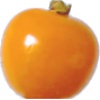
Label: Physalis 1